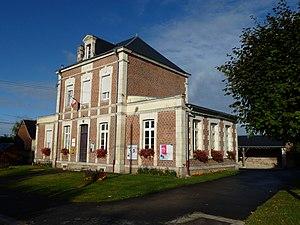
Grandchamp est une commune française située dans le département des Ardennes, en région Grand Est.